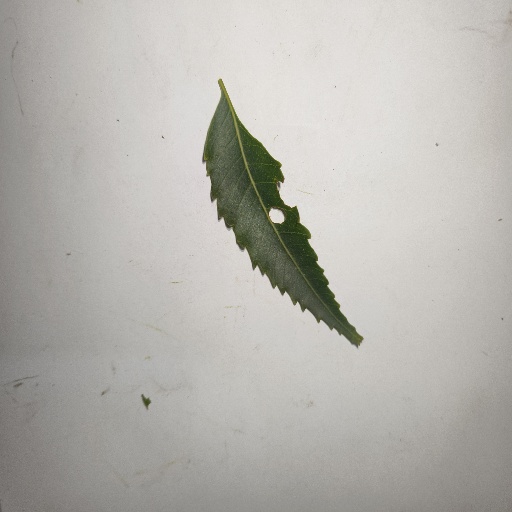
Species: Neem
Leaf condition: Shot Hole Leaf